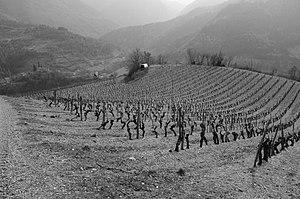
Vignoble à Saint-Benoit-en-Diois
Saint-Benoit-en-Diois est une commune française située dans le département de la Drôme, en région Auvergne-Rhône-Alpes.
Le crémant de Die est un vin effervescent d'appellation d'origine contrôlée produit dans le vignoble de la vallée du Rhône, dont le terroir se situe dans la vallée de son affluent la Drôme.